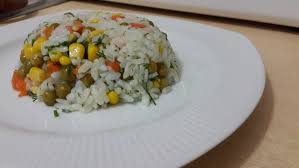
Yemek: pirinc_pilavi